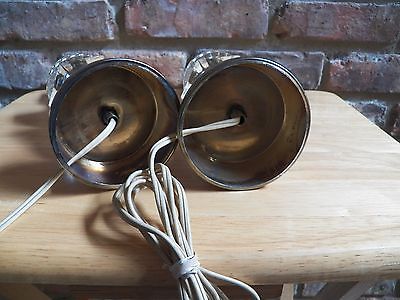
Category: lamp